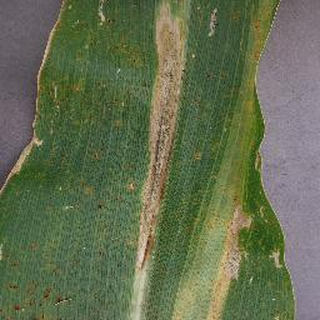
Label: corn_northern_leaf_blight